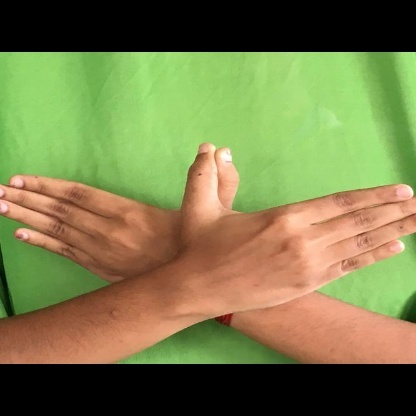
Mudra: Garuda